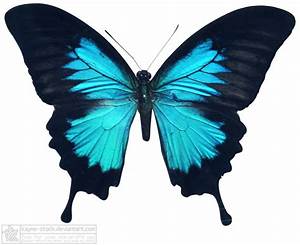
Label: farfalla